Joel Andersson

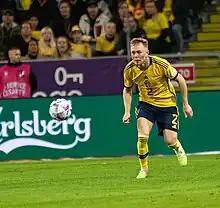
Andersson with Sweden in 2022

Eric Joel Andersson (born 11 November 1996) is a Swedish professional footballer who plays as a right-back for Bulgarian First Professional League club Ludogorets Razgrad. He is the twin brother of Adam Andersson.